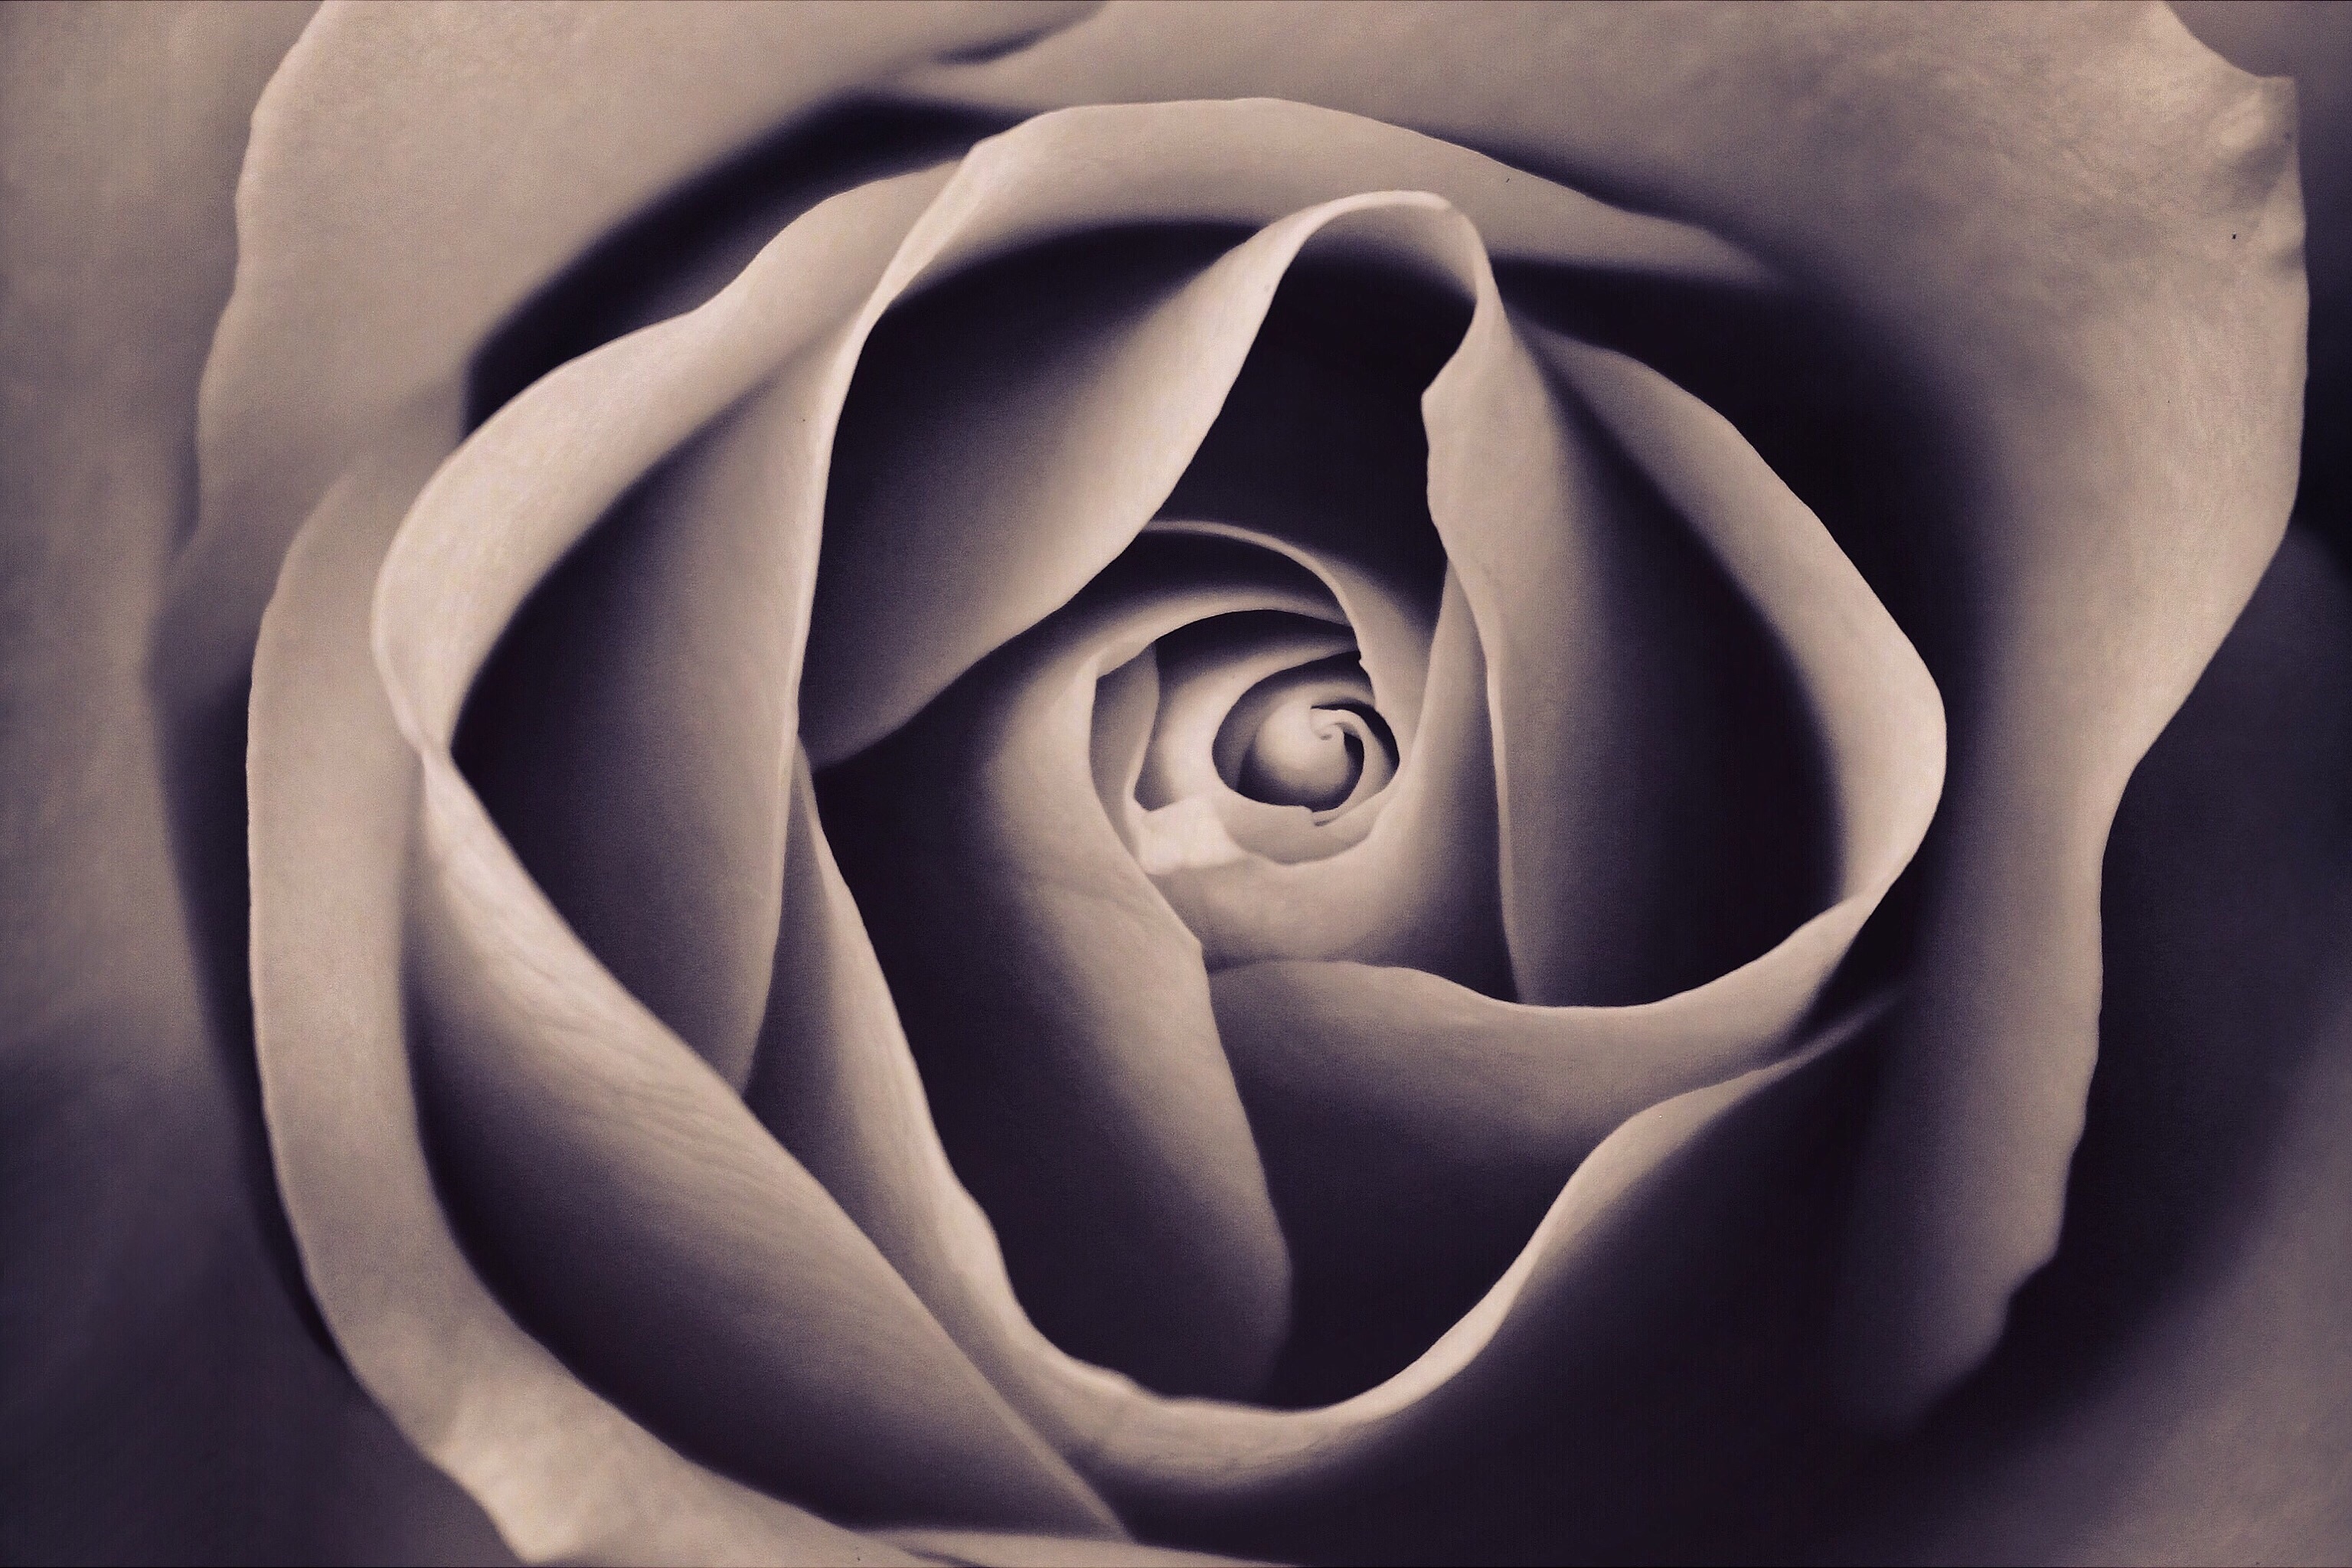
black and white, plant, white, photography, flower, petal, rose, monochrome, close up, symmetry, macro photography, flowering plant, rose family, still life photography, monochrome photography, land plant